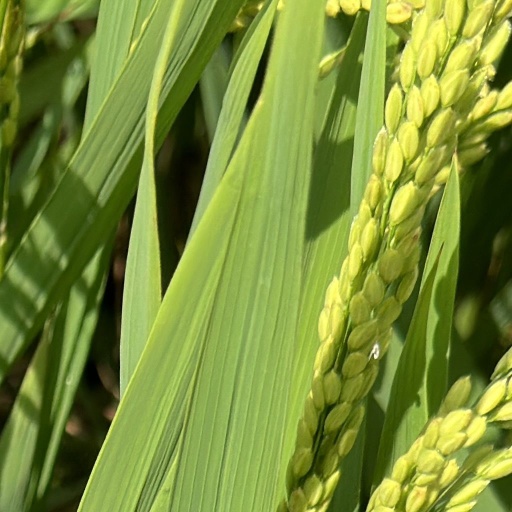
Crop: rice